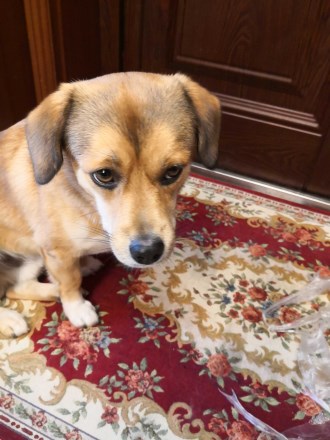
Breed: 3336-n000121-chinese_rural_dog